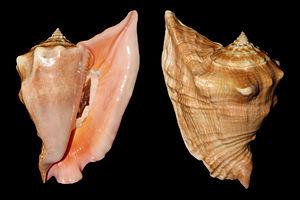
Lobatus est un genre de mollusques gastéropodes de la famille des Strombidae.